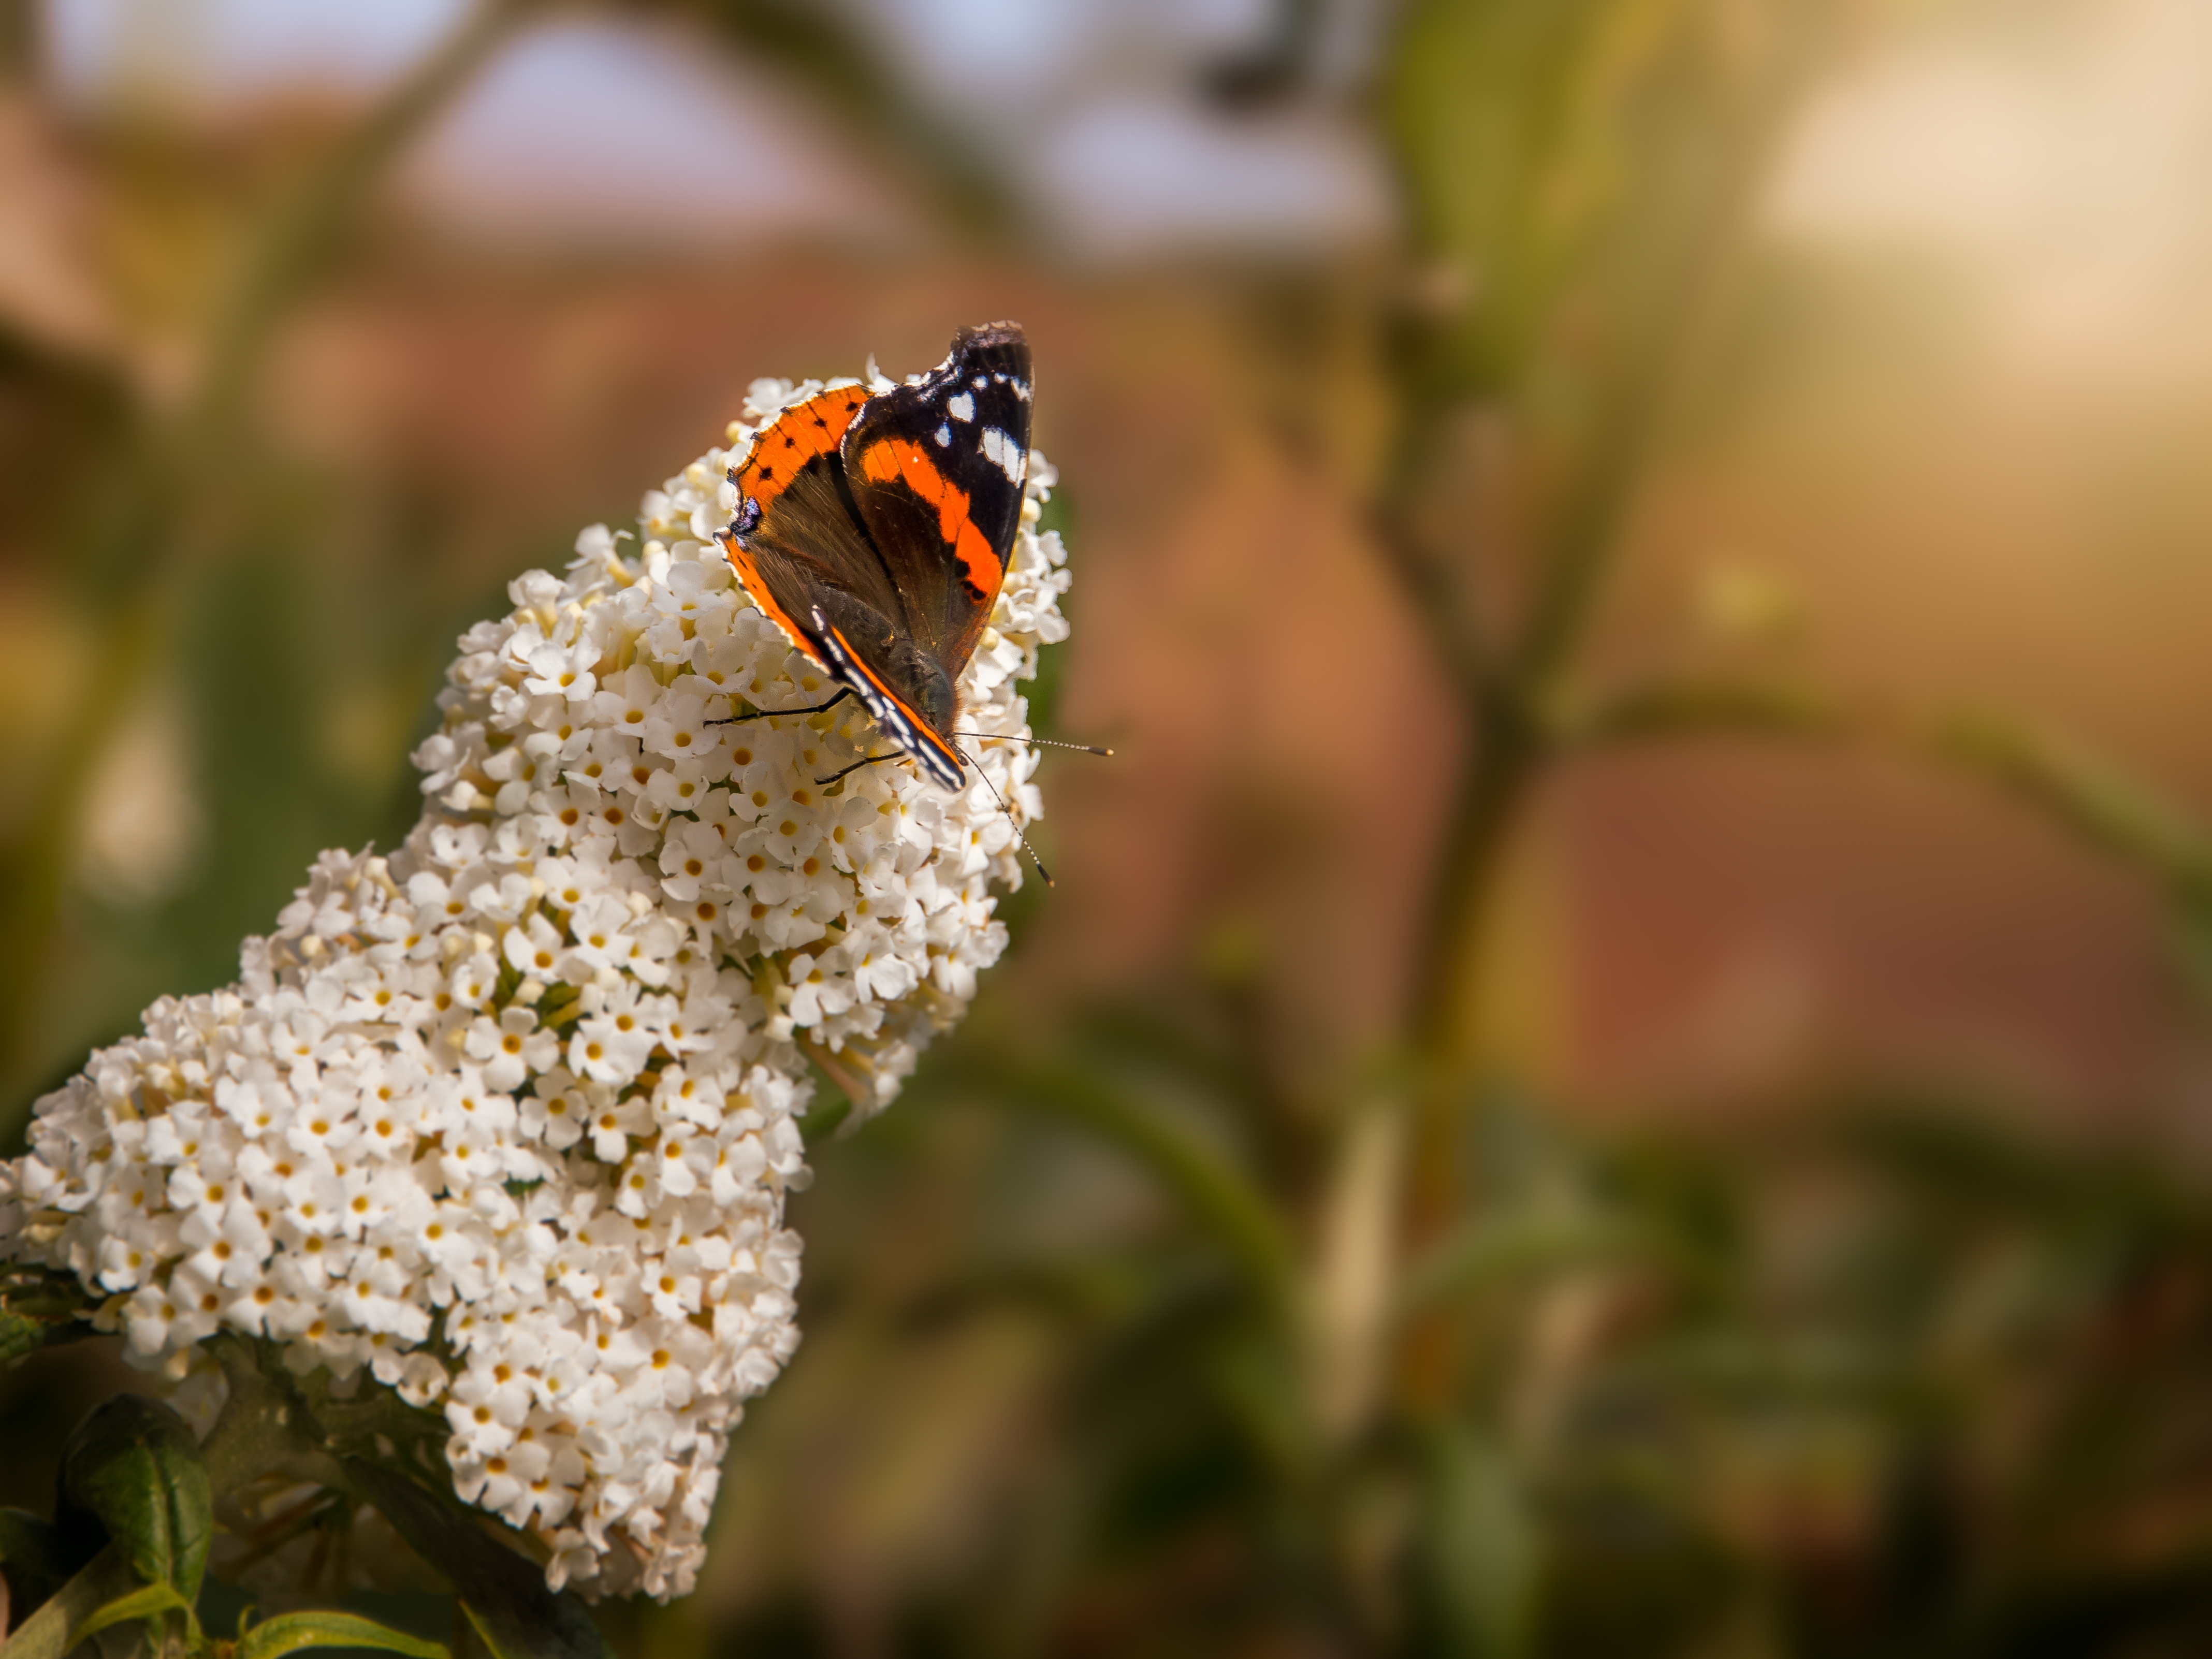
nature, branch, blur, photography, leaf, flower, wildlife, insect, autumn, botany, butterfly, garden, flora, fauna, invertebrate, close up, insects, photoshop, macro photography, pollinator, moths and butterflies